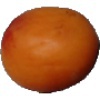
Label: apricot